Erich Fellgiebel

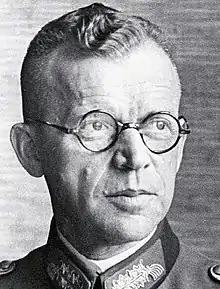

Fritz Erich Fellgiebel (4 October 1886 – 4 September 1944) was a German Army general of signals and a resistance fighter, participating in both the 1938 September Conspiracy to topple dictator Adolf Hitler and the Nazi Party, and the 1944 20 July plot to assassinate the Fuhrer. In 1929, Fellgiebel became head of the cipher bureau of the Ministry of the Reichswehr, which would later become the OKW/Chi. He was a signals specialist and was instrumental in introducing a common enciphering machine, the Enigma machine. However, he was unsuccessful in promoting a single cipher agency to coordinate all operations, as was demanded by OKW/Chi and was still blocked by Joachim von Ribbentrop, Heinrich Himmler and Hermann Göring until autumn 1943. It was not achieved until General Albert Praun took over the post following Fellgiebel's arrest and execution for his role in the 20 July attempted coup.